Orange Order

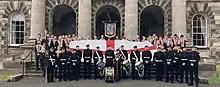
Queen's LOL 1845 annual service at Union Theological College.

The basis of the modern Orange Order is the promotion and propagation of "biblical Protestantism" and the principles of the Reformation. As such the Order only accepts those who confess a belief in a Protestant religion. As well as Catholics, non-creedal and non-Trinitarian Christians are also banned. This includes members of the Church of Jesus Christ of Latter-day Saints (Mormons), Jehovah's Witnesses, Unitarians, Eastern Orthodoxy and Quakers.